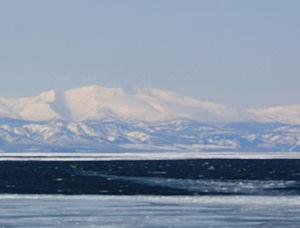
Le mont Chinishibetsu est un stratovolcan culminant à 1 317 m d'altitude dans la péninsule de Shiretoko en Hokkaidō au nord-est du Japon.